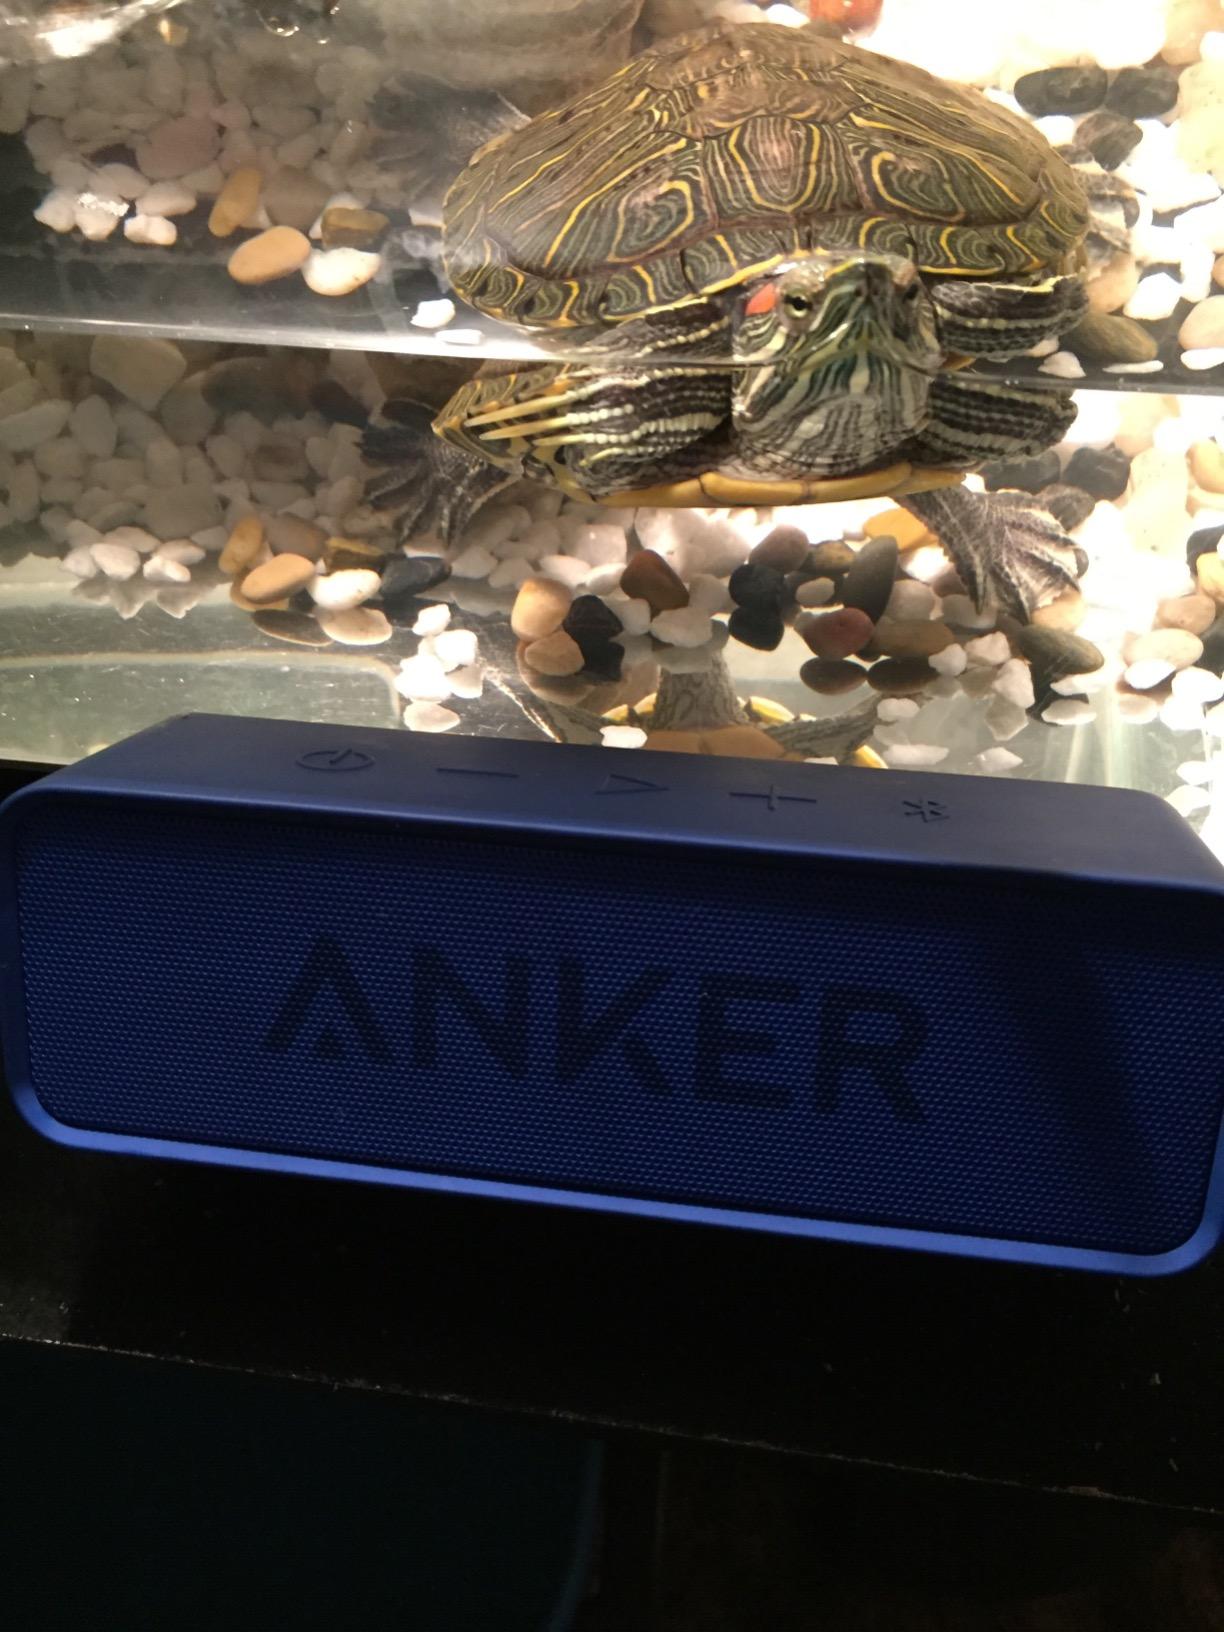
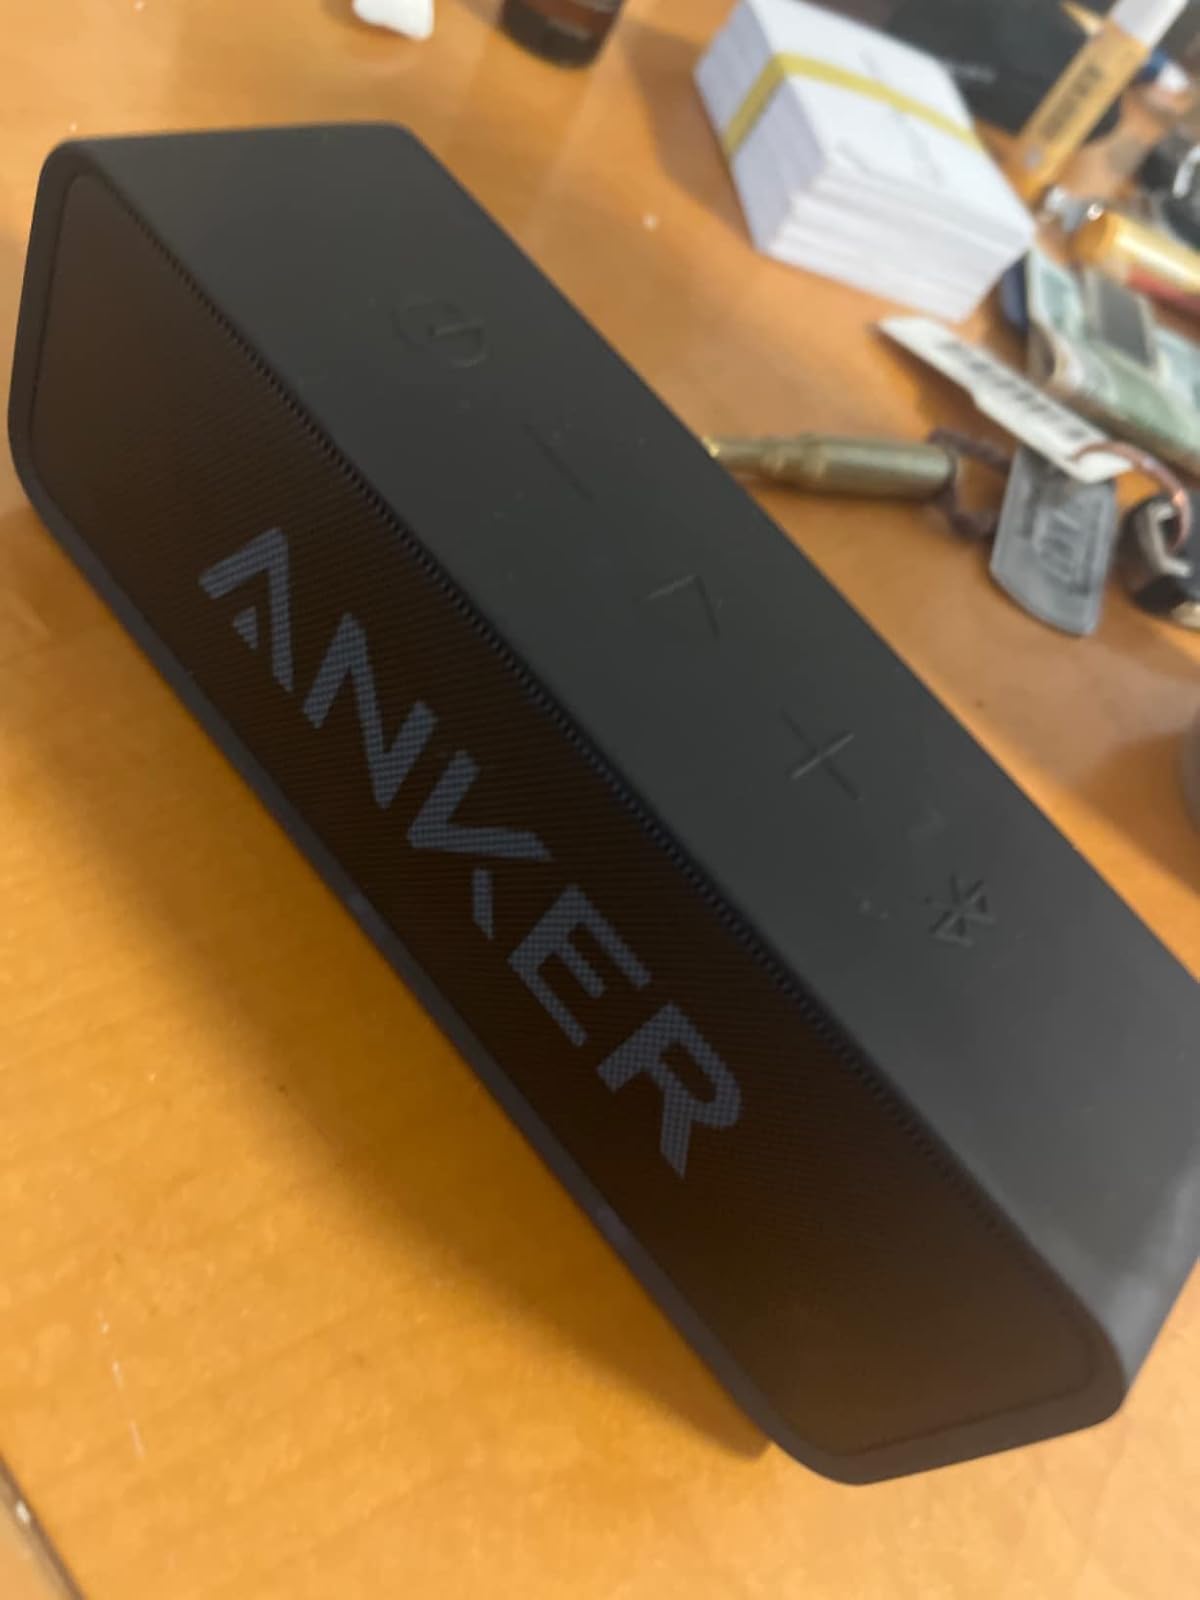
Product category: speaker
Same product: no